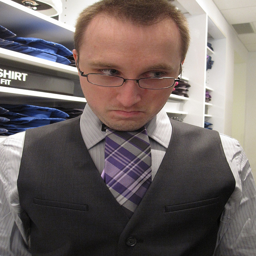
Man with unhappy face in clothing store shirt section.
A man wears a suit and look uncomfortable.
A man in a vest and tie looking down through his eye glasses.
The man in the vest stood next to the shirts.
The man wearing a tie and glasses is making a face that appears to be sad.